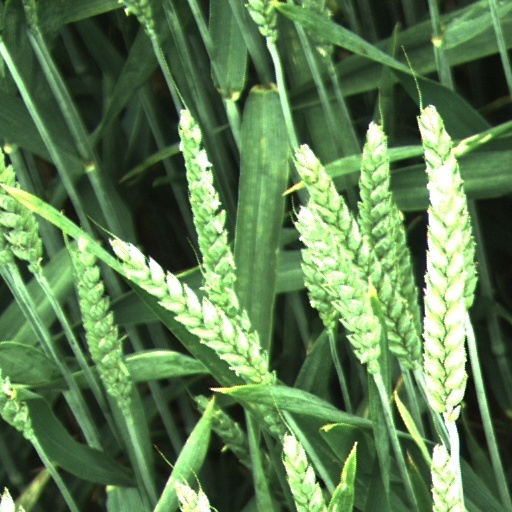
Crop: wheat